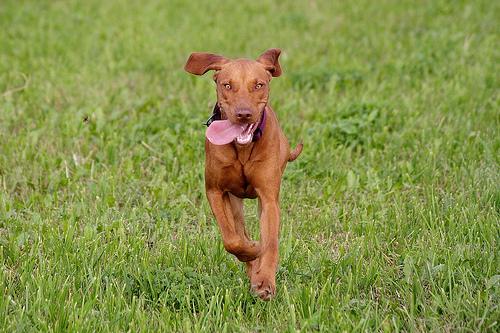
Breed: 210-n000048-vizsla